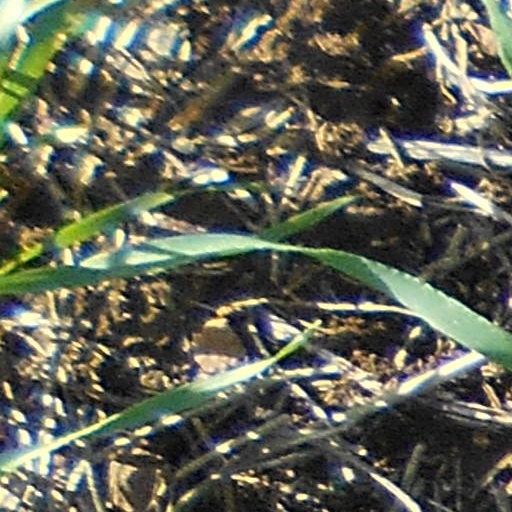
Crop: wheat